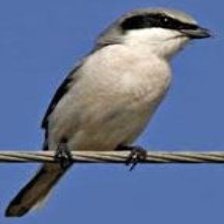
Species: LOGGERHEAD SHRIKE
Scientific name: LANIUS LUDOVICIANUS